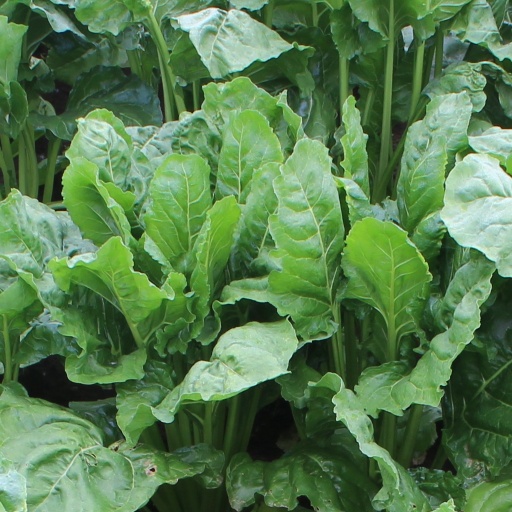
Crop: sugar beet